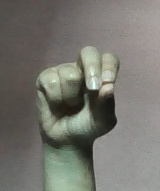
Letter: gaaf